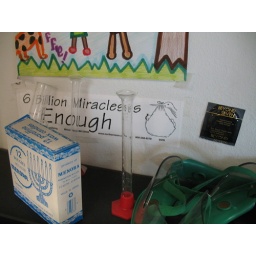
the wall near our table in ap environmental science class. the condom was our addition.